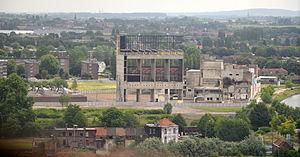
Zone de l'Union, avec ancienne usine Terken (Brasserie industrielle), ici en cours de réhabilitation (22 juin 2011)
L'Union est un vaste ensemble foncier intra-urbain de 80 hectares environ, situé non loin de la frontière belge au nord-est de Lille, reconnu « projet d'avenir » par le concours « écoquartier » du ministère de l’Écologie en 2009. Ce projet a été en 2011 primé « Grand Prix national EcoQuartier 2011 » parmi 24 projets de qualité retenus en France sur 394 dossiers de candidature
Wattrelos [watʁəlo] est une commune française de 41 341 habitants, située dans le département du Nord, en région Hauts-de-France.